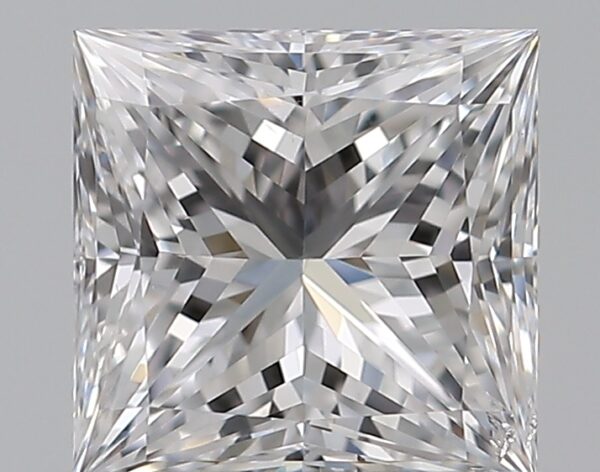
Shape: princess
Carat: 0.59
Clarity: SI1
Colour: D
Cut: EX
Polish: VG
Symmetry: VG
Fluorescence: N
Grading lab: GIA
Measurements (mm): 4.7 x 4.63 x 3.29